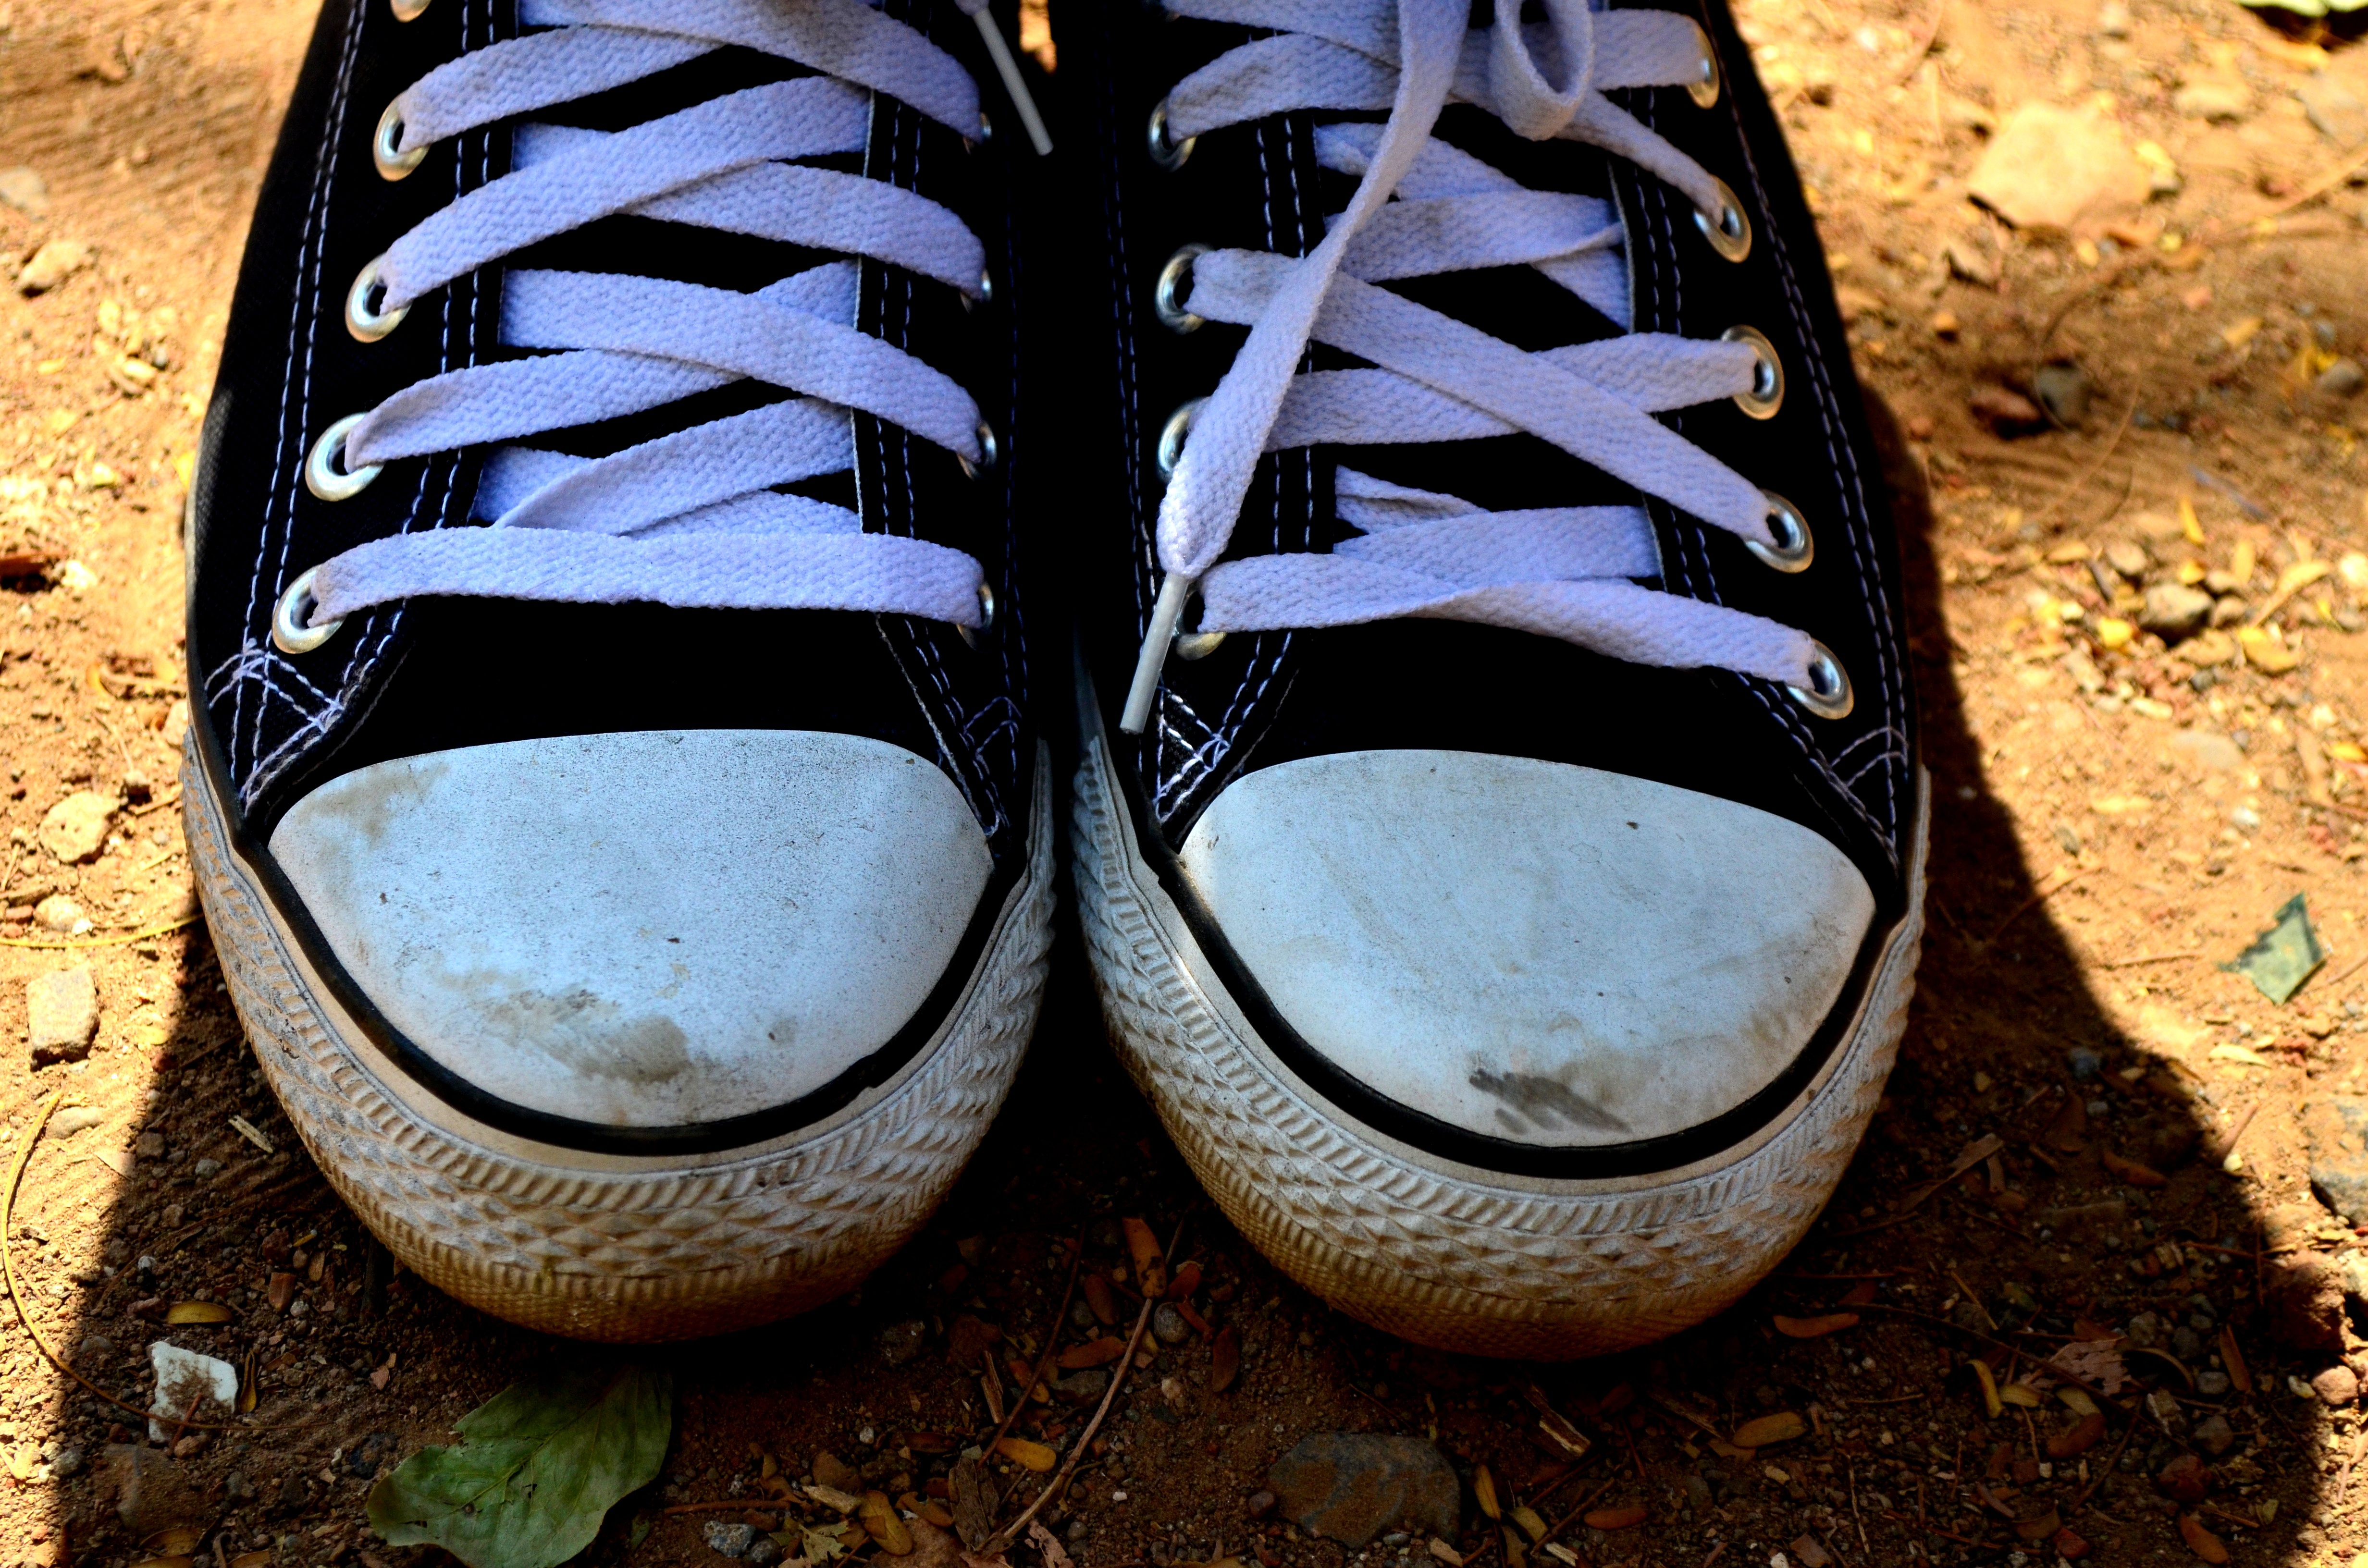
shoe, leg, spring, soil, fashion, blue, clothing, black, lifestyle, shoes, laces, sneakers, converse, shoelaces, footwear, style, trendy, outdoor shoe